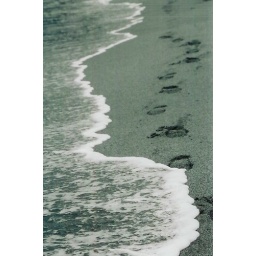
black and white footsteps in sand